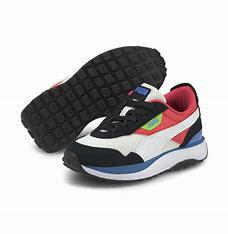
Brand: Puma
Model: Cruise Rider